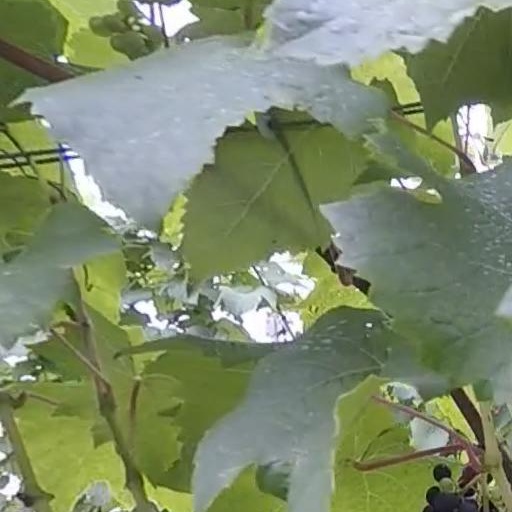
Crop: grape